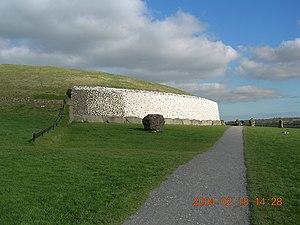
Brú na Bóinne - Ensemble archéologique de la Vallée de la Boyne (Irlande) Español: Brú na Bóinne – Conjunto arqueológico del Valle del Boyne 日本語: ボイン渓谷の遺跡群 中文: 博恩河河曲考古遗址群